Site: brandenburg
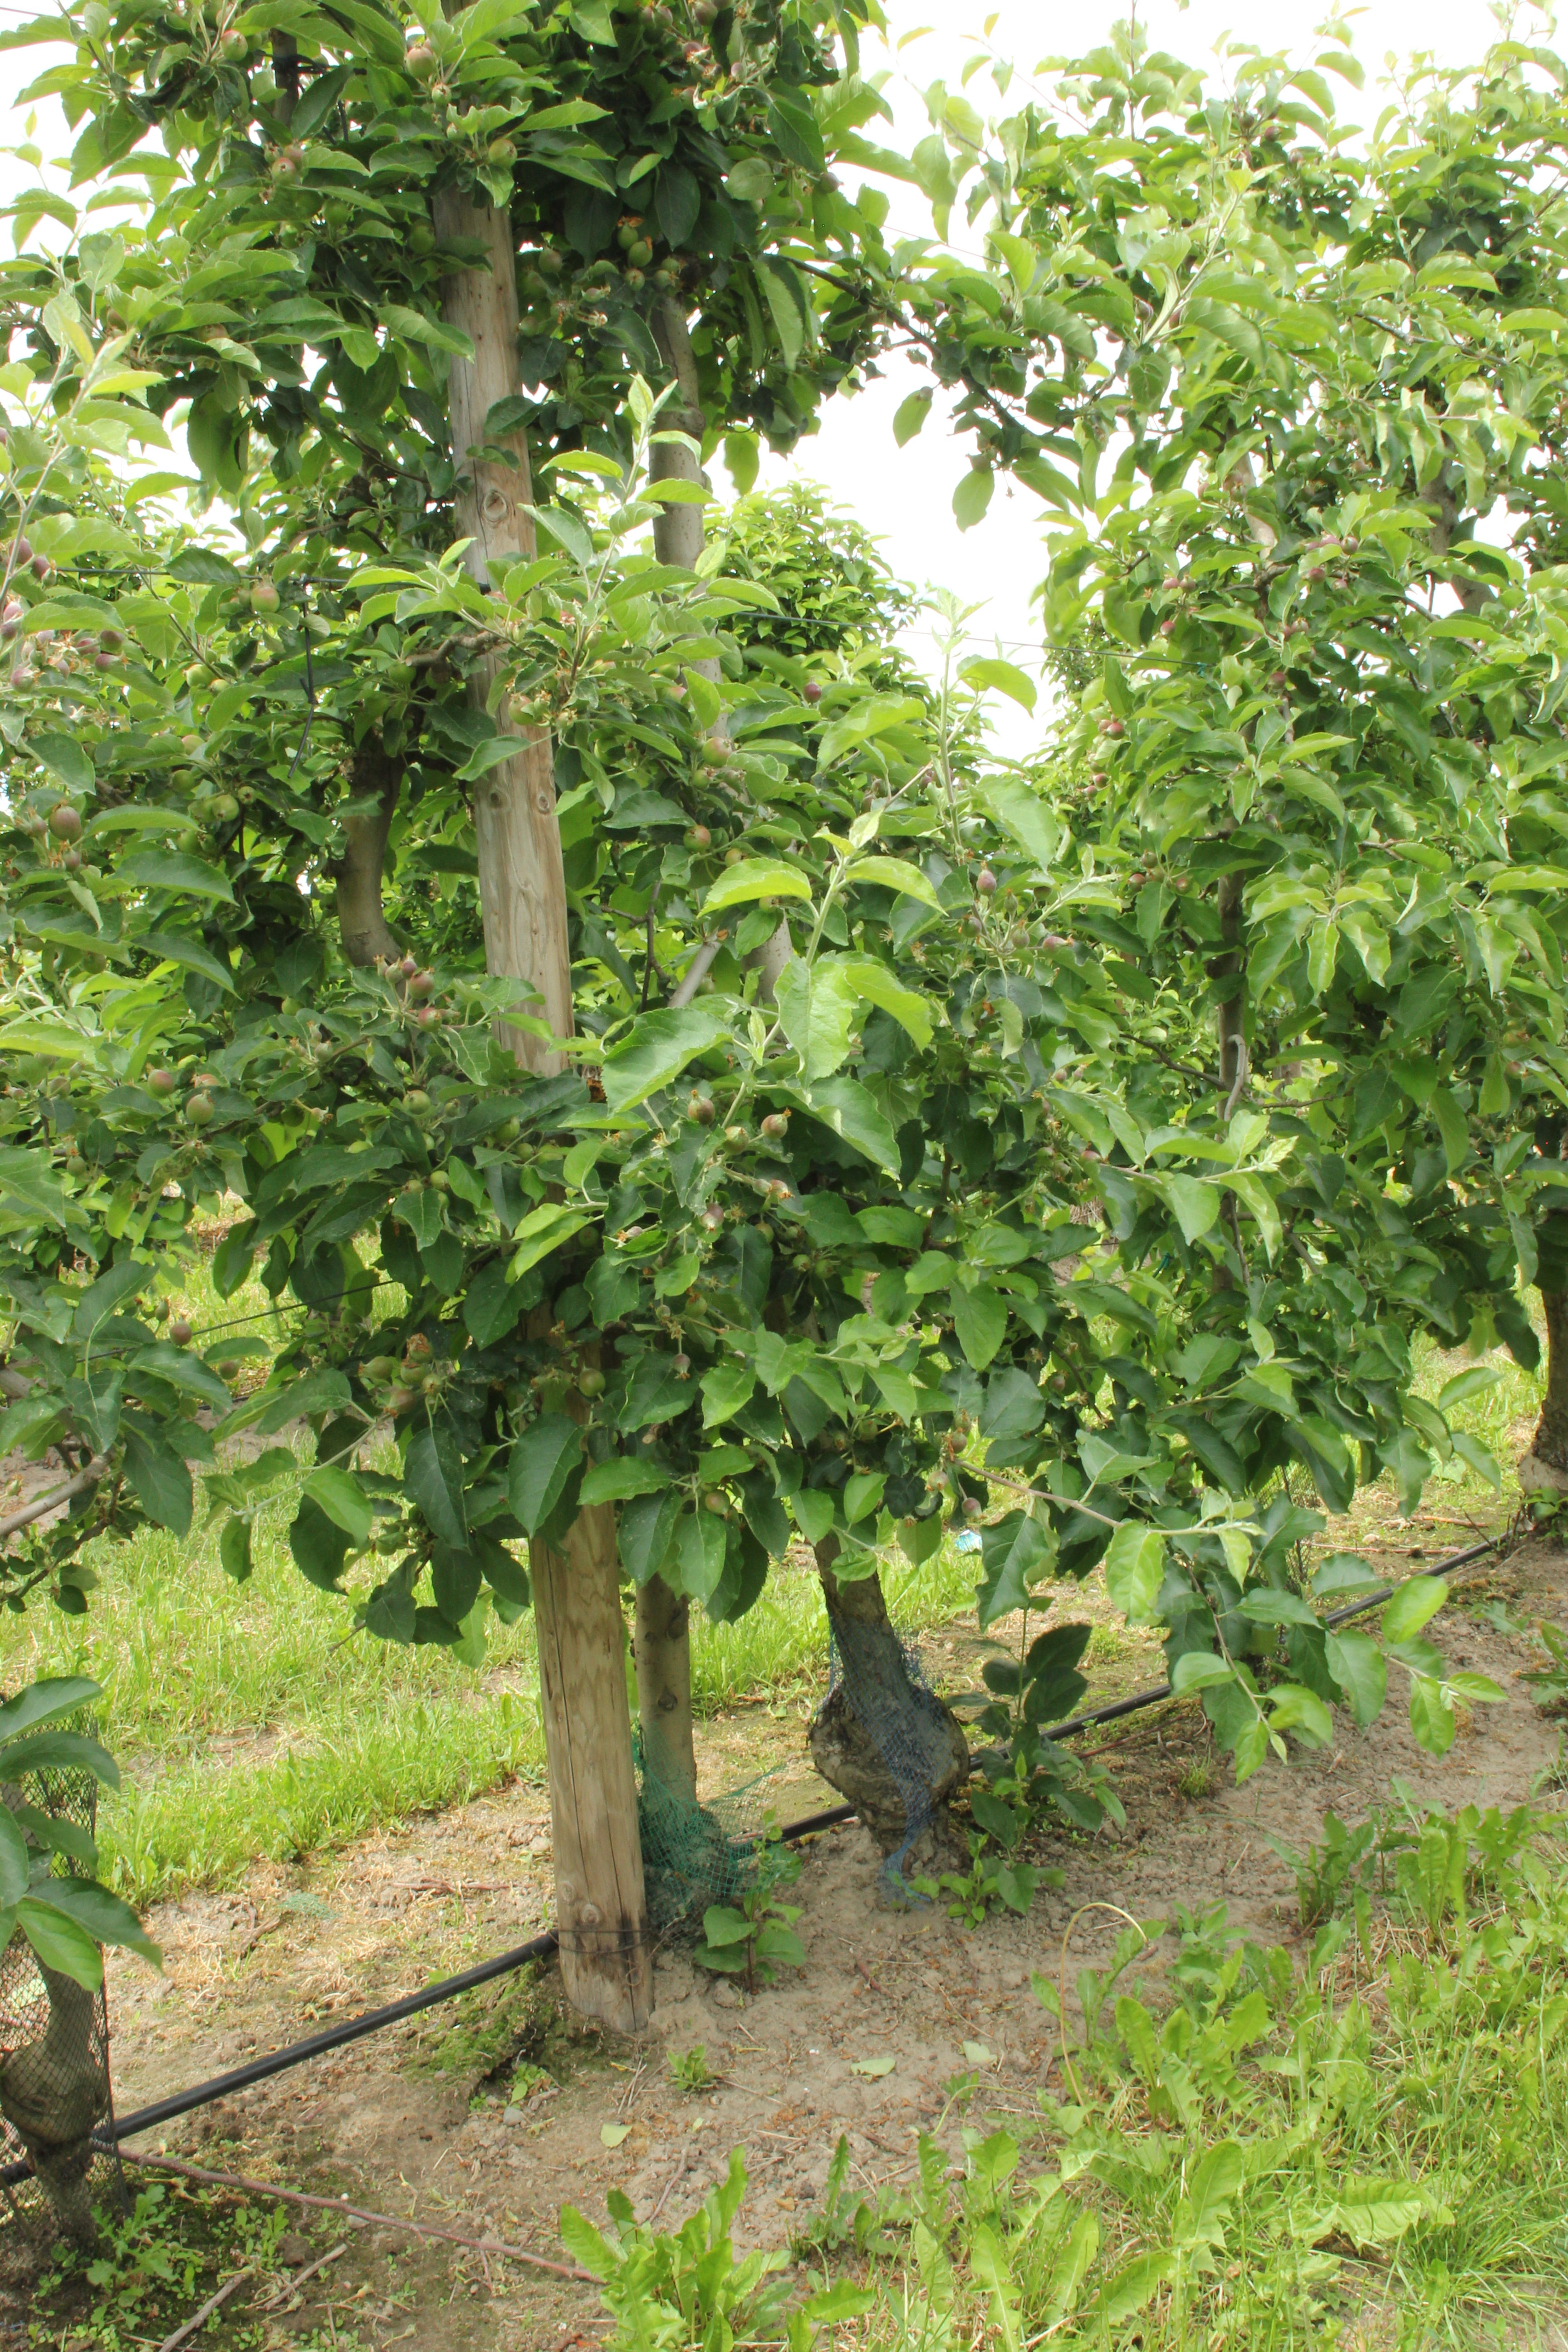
Growth stage (BBCH 72): Development of fruit